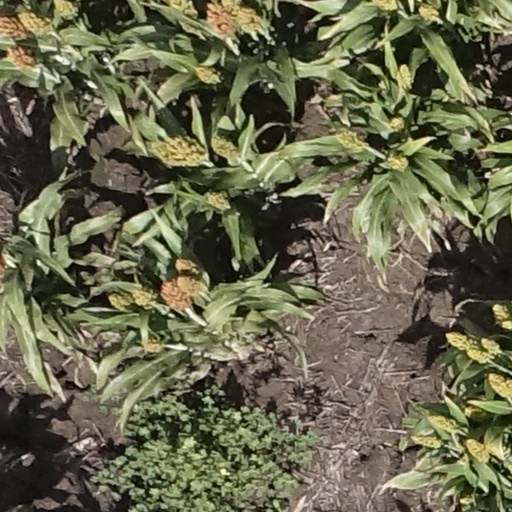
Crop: sorghum